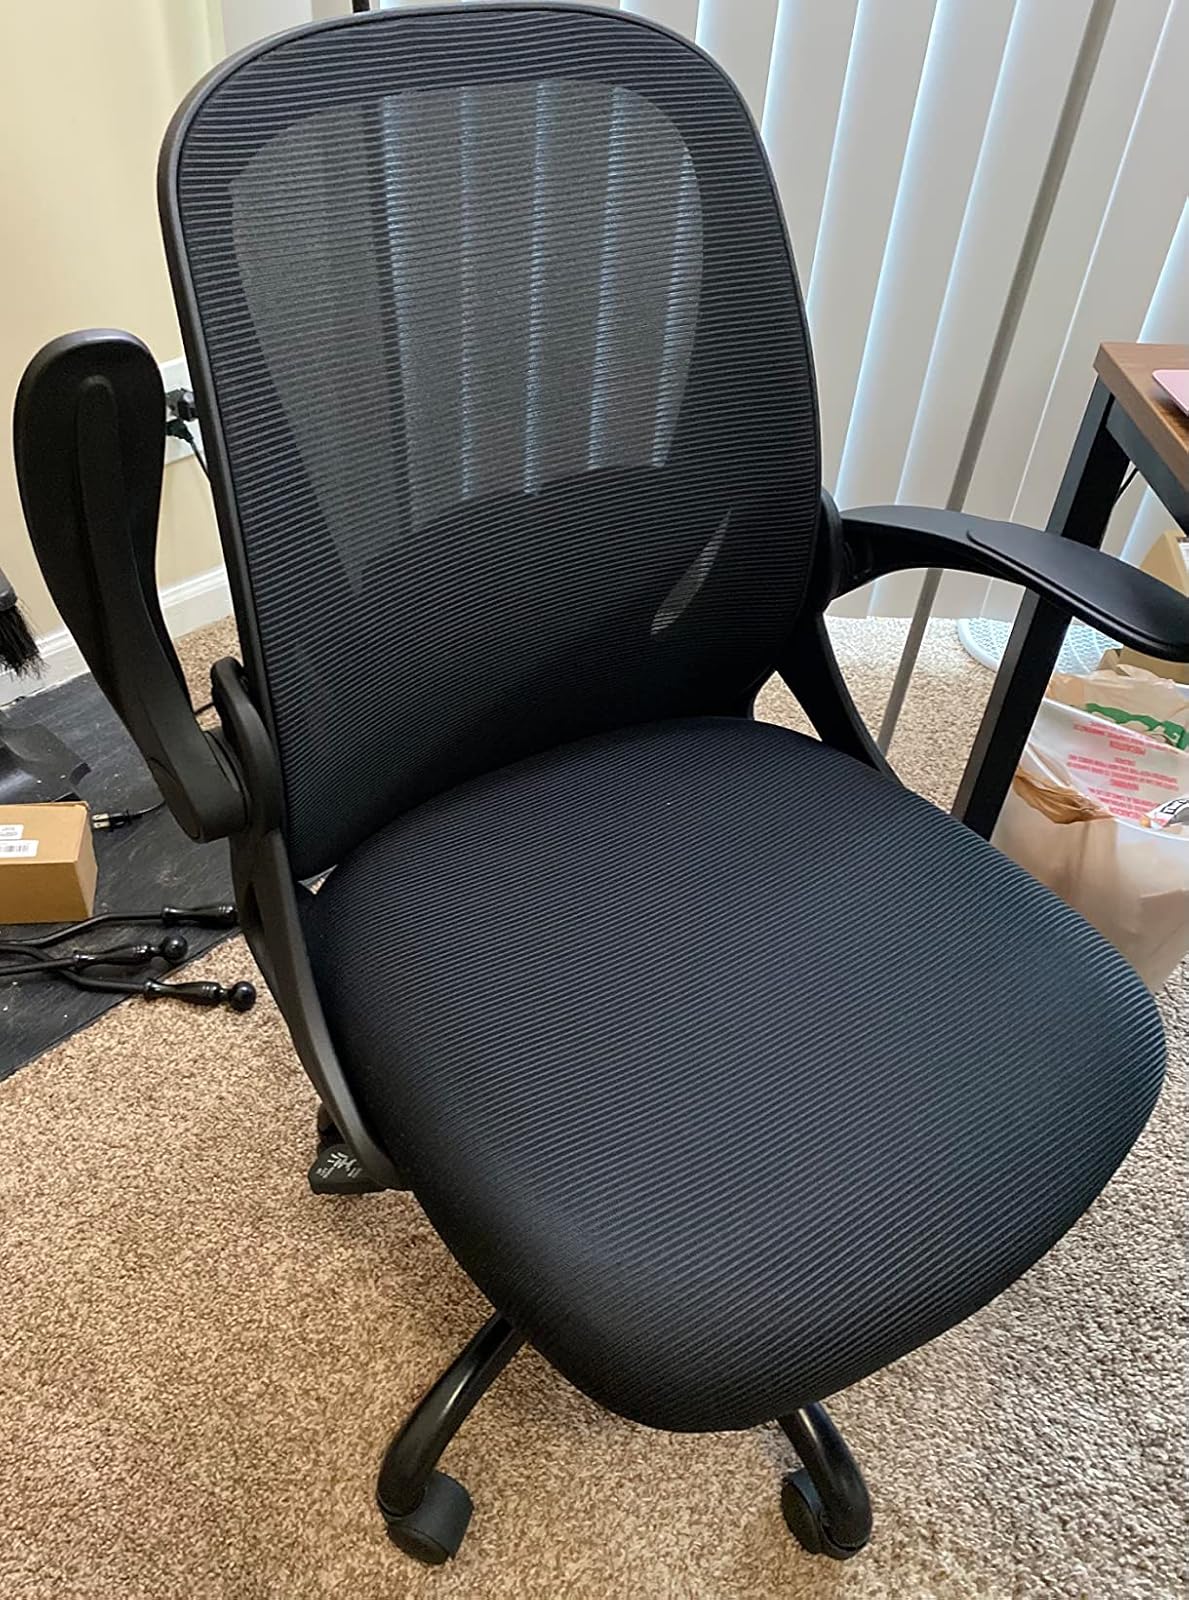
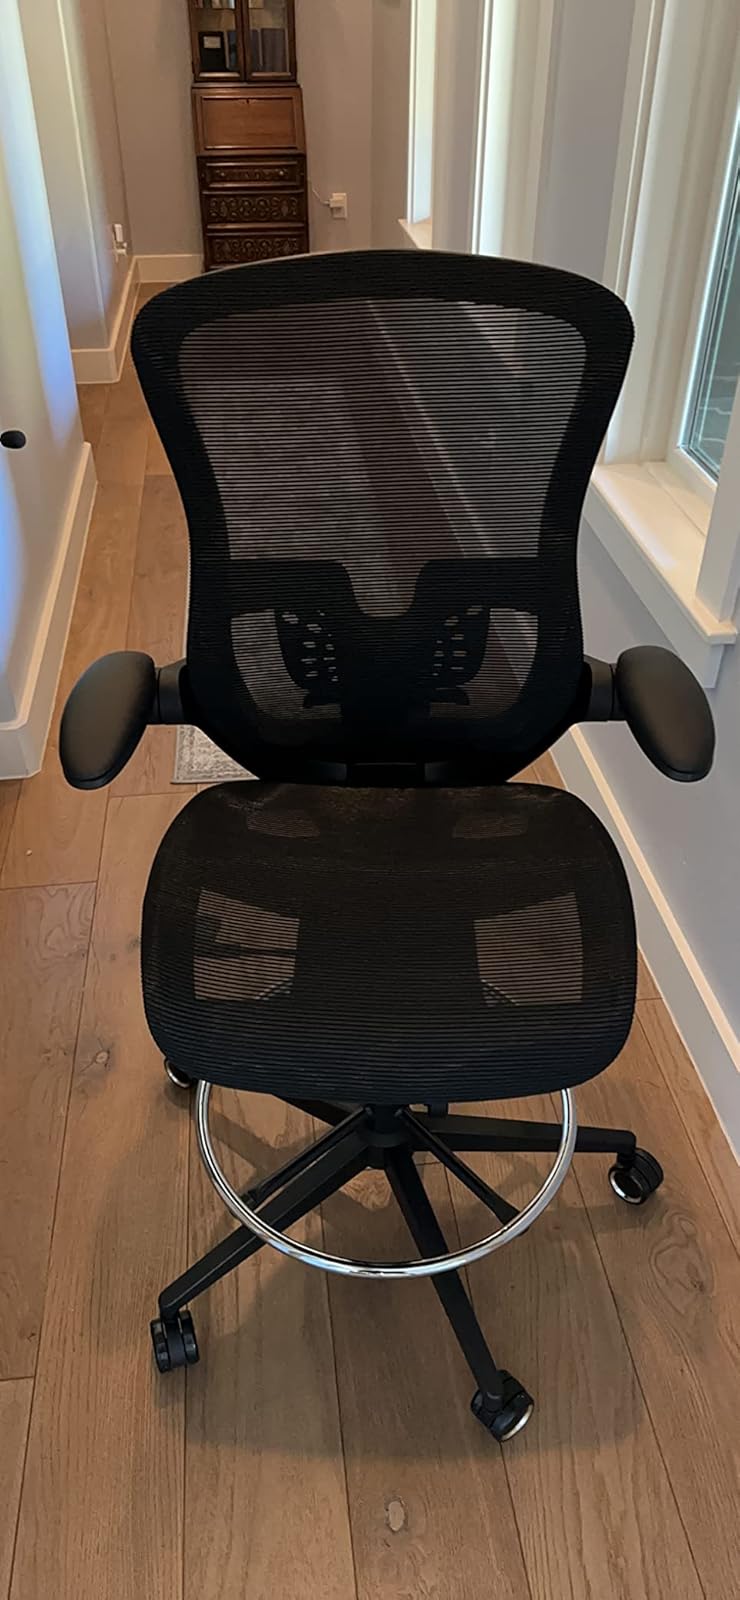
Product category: items_chair
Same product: no